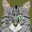
Label: cat